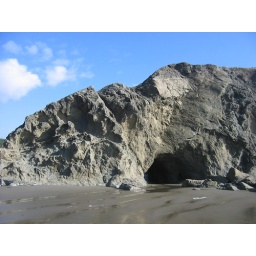
cave near face rock